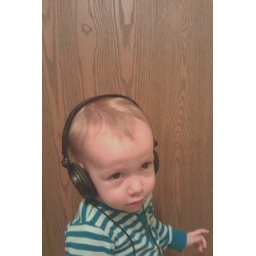
i need to make her a cd that's just the golden girls theme song, over and over. it's the favorite.